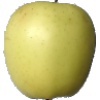
Label: Apple Golden 2